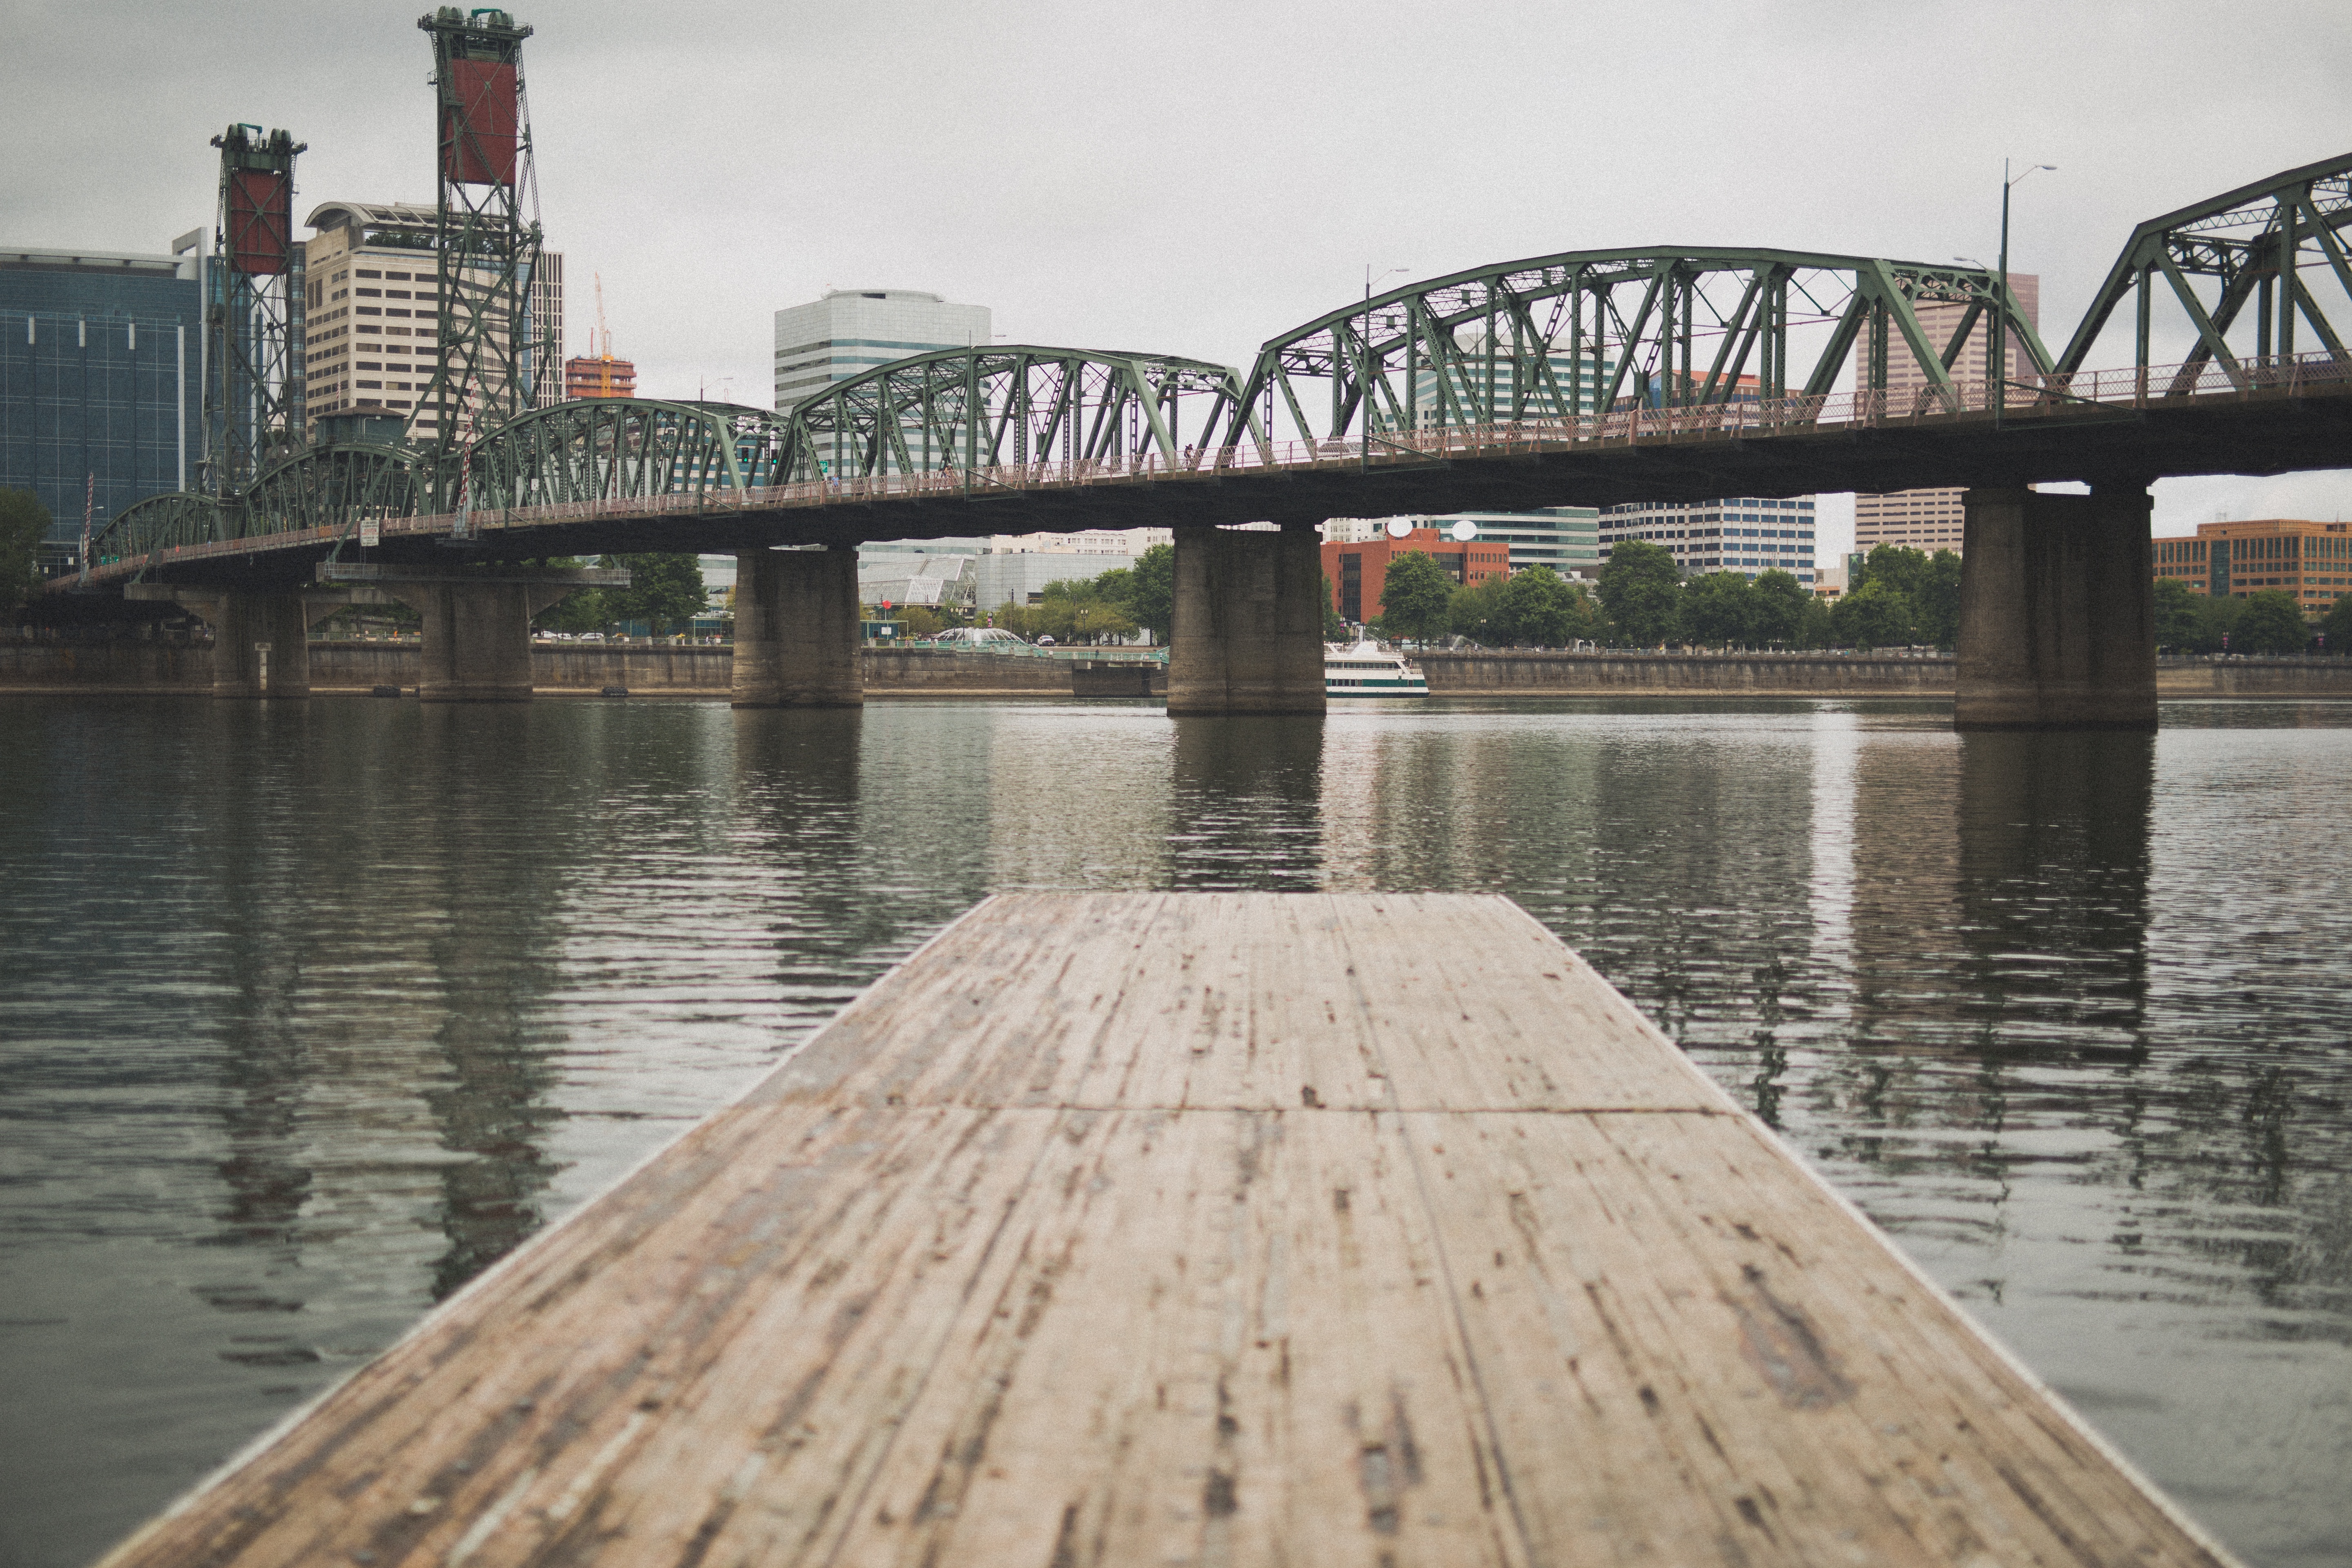
dock, boardwalk, bridge, pier, river, walkway, reflection, waterway, nonbuilding structure